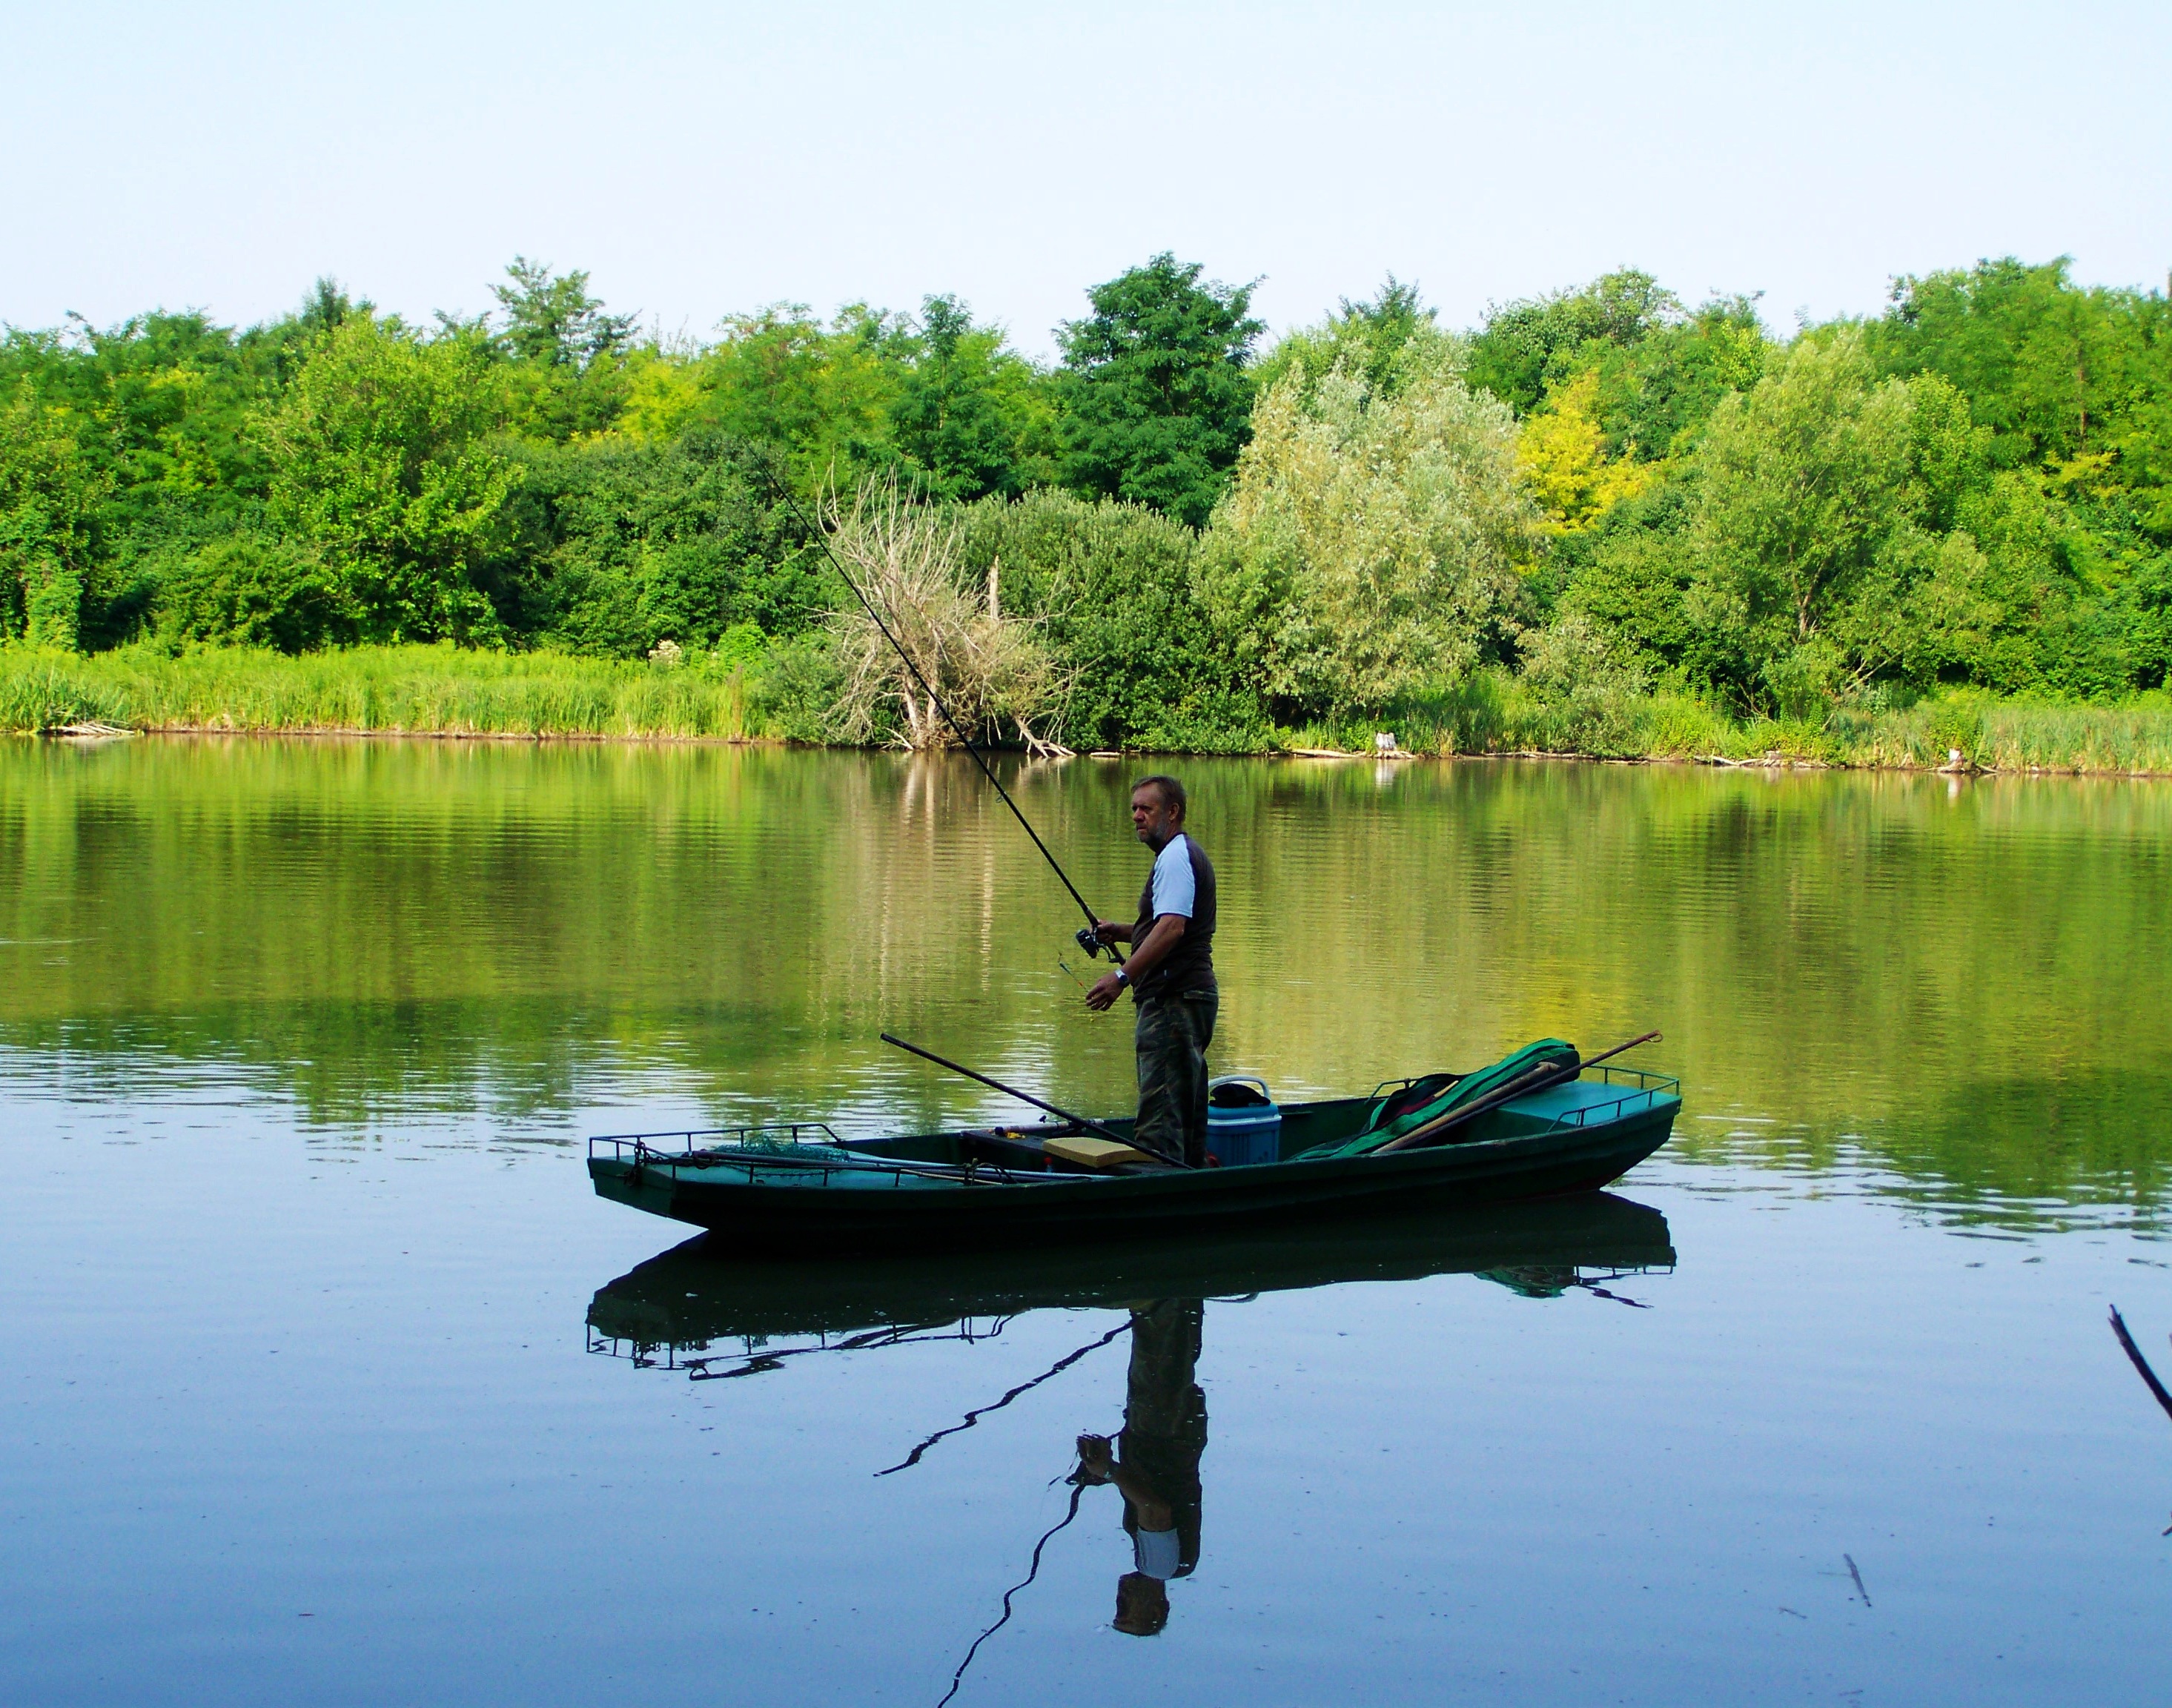
boat, lake, canoe, pond, paddle, reflection, vehicle, kayak, sports equipment, boating, wetland, watercraft, angler, watercraft rowing, bayou